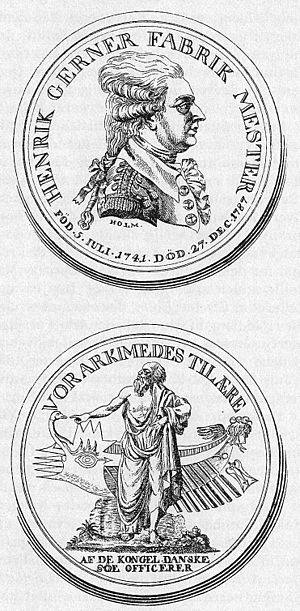
Henrik Gerner (skibskonstruktør)
Henrik Gerners portræt på Henrik Gerner-medaljen (1790). Medaljen blev udført efter forlæg af Peter Frederik Suhm og tegnet af billedhuggeren Jesper Johansen Holm, og den uddeles stadig.
Henrik Gerner var en dansk søofficer og skibskonstruktør. Gerners Medalje er indstiftet til hans ære.